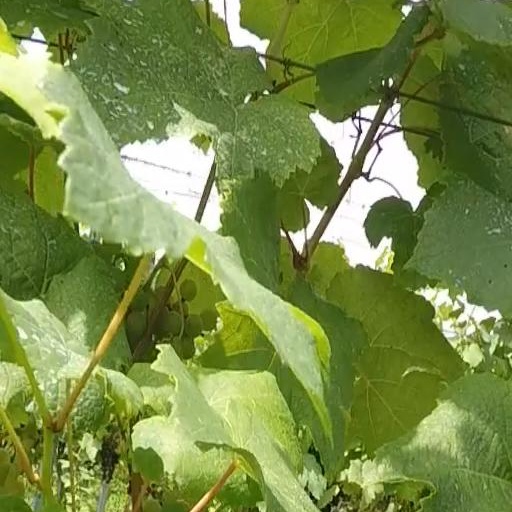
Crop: grape